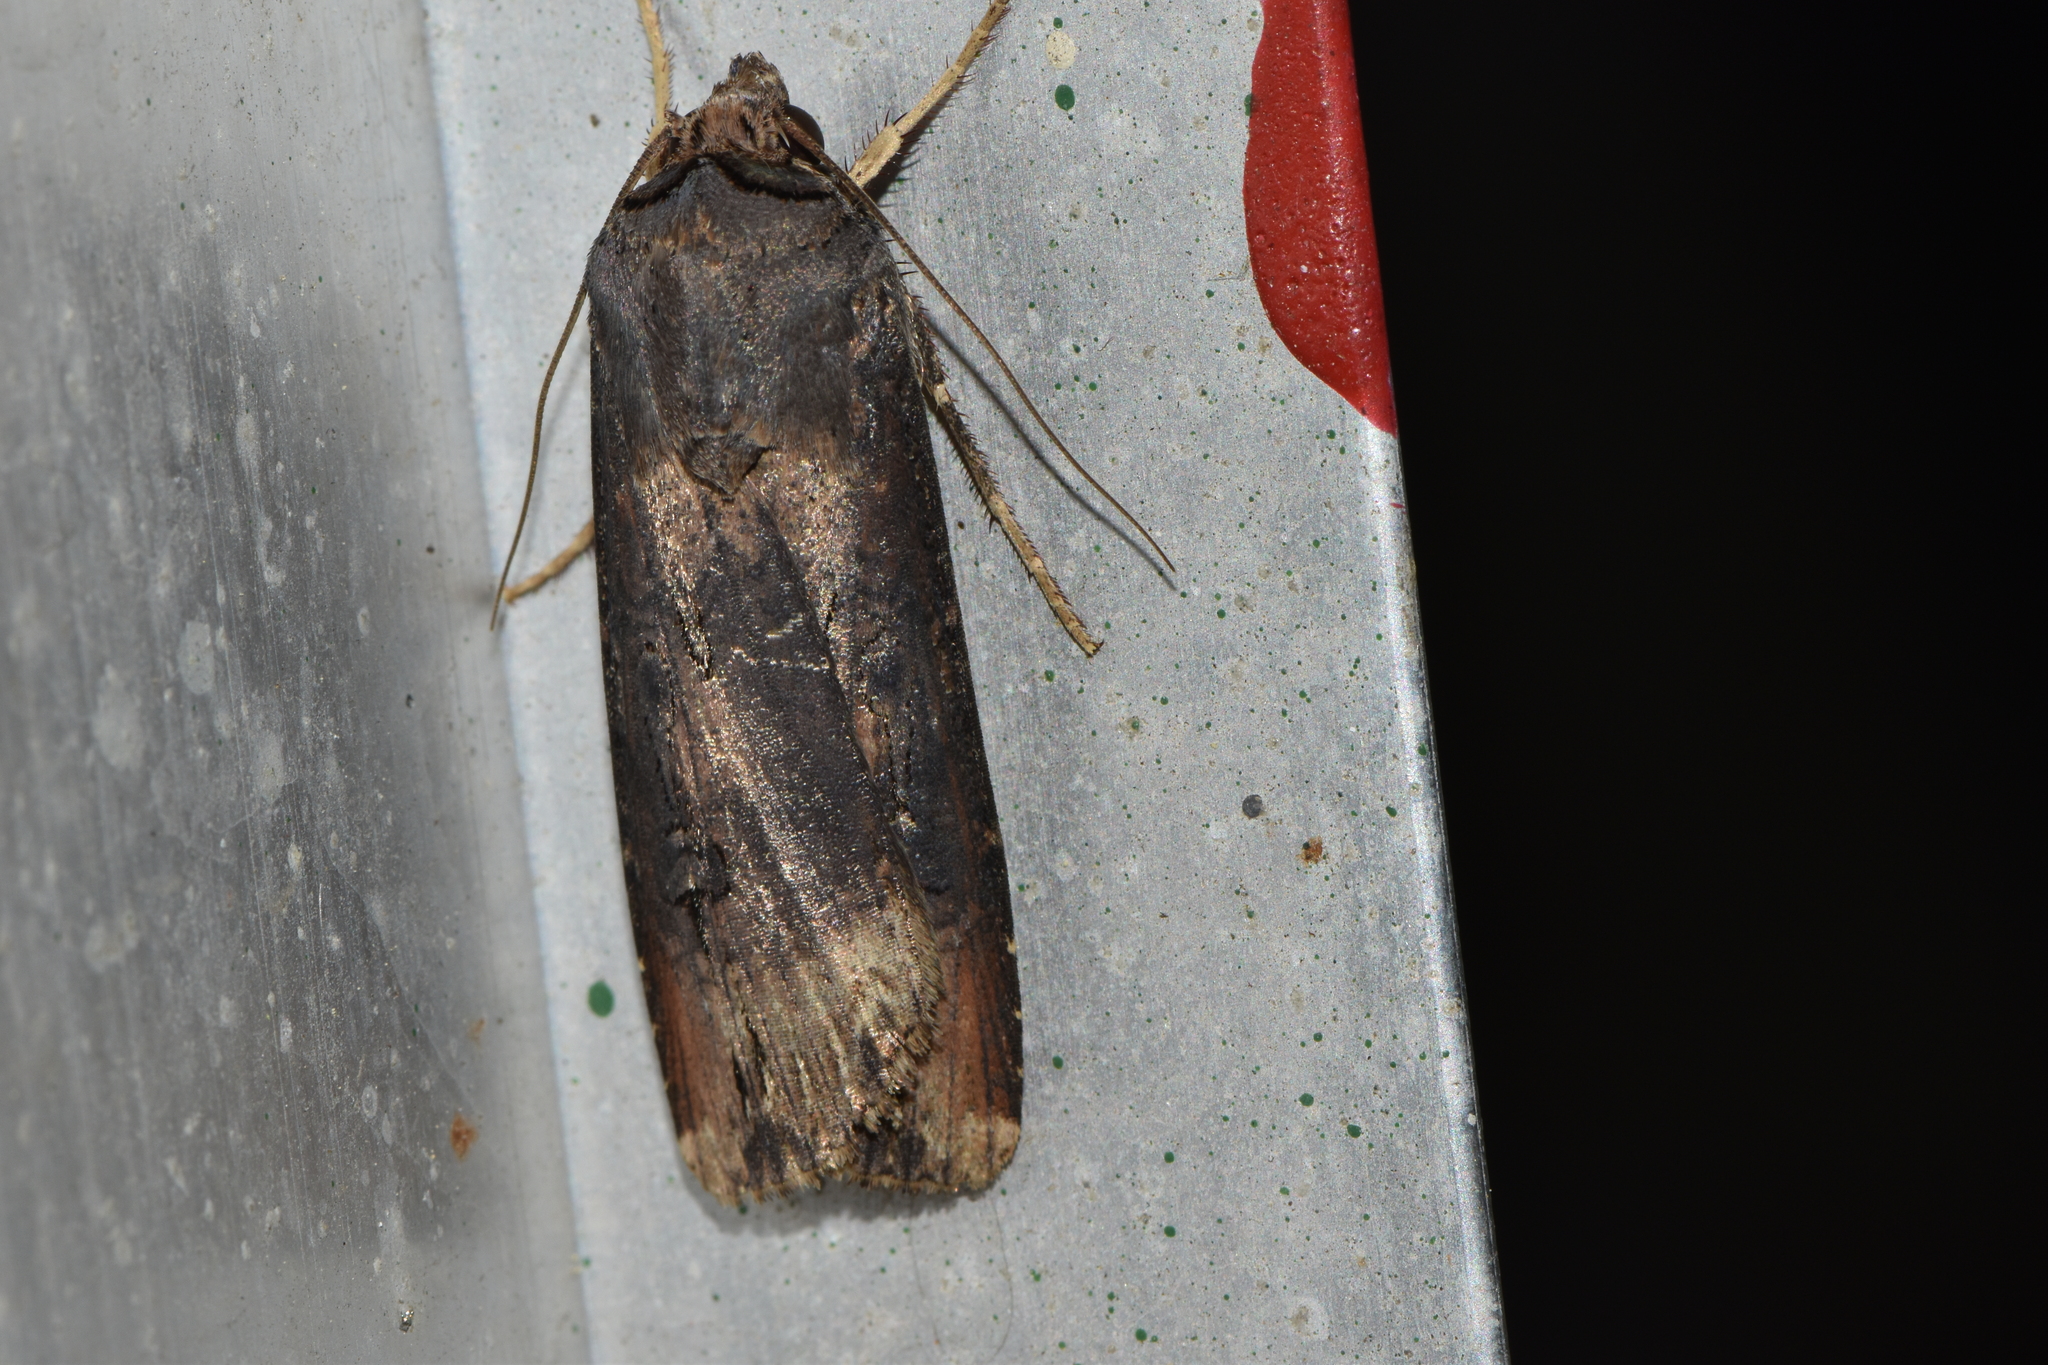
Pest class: cutworms